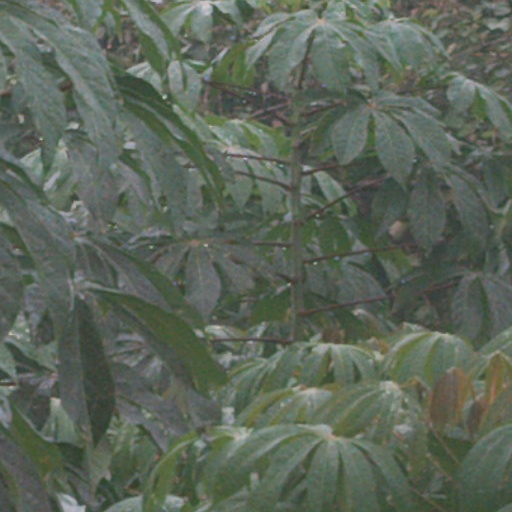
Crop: cassava